Soul jazz

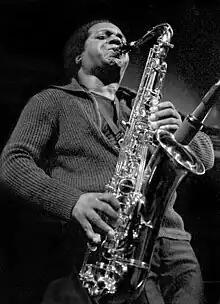
Saxophonist Eddie Harris

While Turrentine developed the core of the "soul" in soul jazz, Latin and funky influences developed soul jazz upon the foundation of bop. Pianist Herbie Hancock, for instance, was instrumental in pushing the boundaries of music theory and chord progressions during the 1960s. Hancock's first album "Takin' Off" (1962) featured the funky "Watermelon Man", a composition recorded by both Hancock and Mongo Santamaria, and was notable for "spare, funky piano riffing and tight, focused solo statements" that enabled Hancock to "begin pushing the boundaries of hard bop." The 1960s saw Hancock and trumpeter Lee Morgan's compositions be used in TV, with "Maiden Voyage" by Hancock appearing in a Fabergé commercial and Morgan's "The Sidewinder" in a Chrysler commercial. Popularizations of jazz compositions, such as the renditions of "Watermelon Man" by Santamaria and Gloria Lynne, went further to make soul jazz appealing to Black audiences, particularly in the early to mid-1960s, though this shifted over the course of the decade so much that by the late 1960s, the jazz musicians themselves were producing hit records, with six Jimmy Smith/Blue Note albums reaching the top 200. However, jazz labels such as Blue Note found it difficult to compete with larger record companies for advertising opportunities.